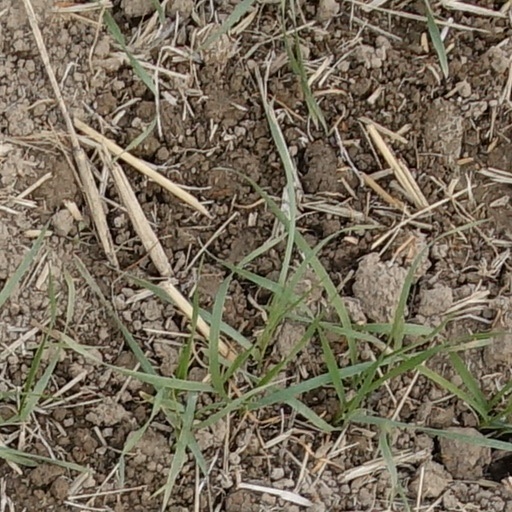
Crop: wheat